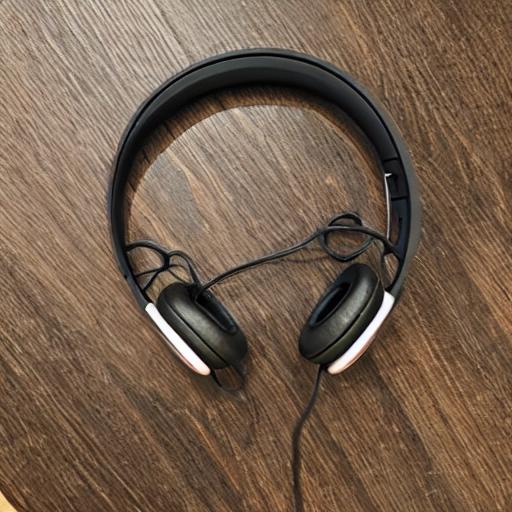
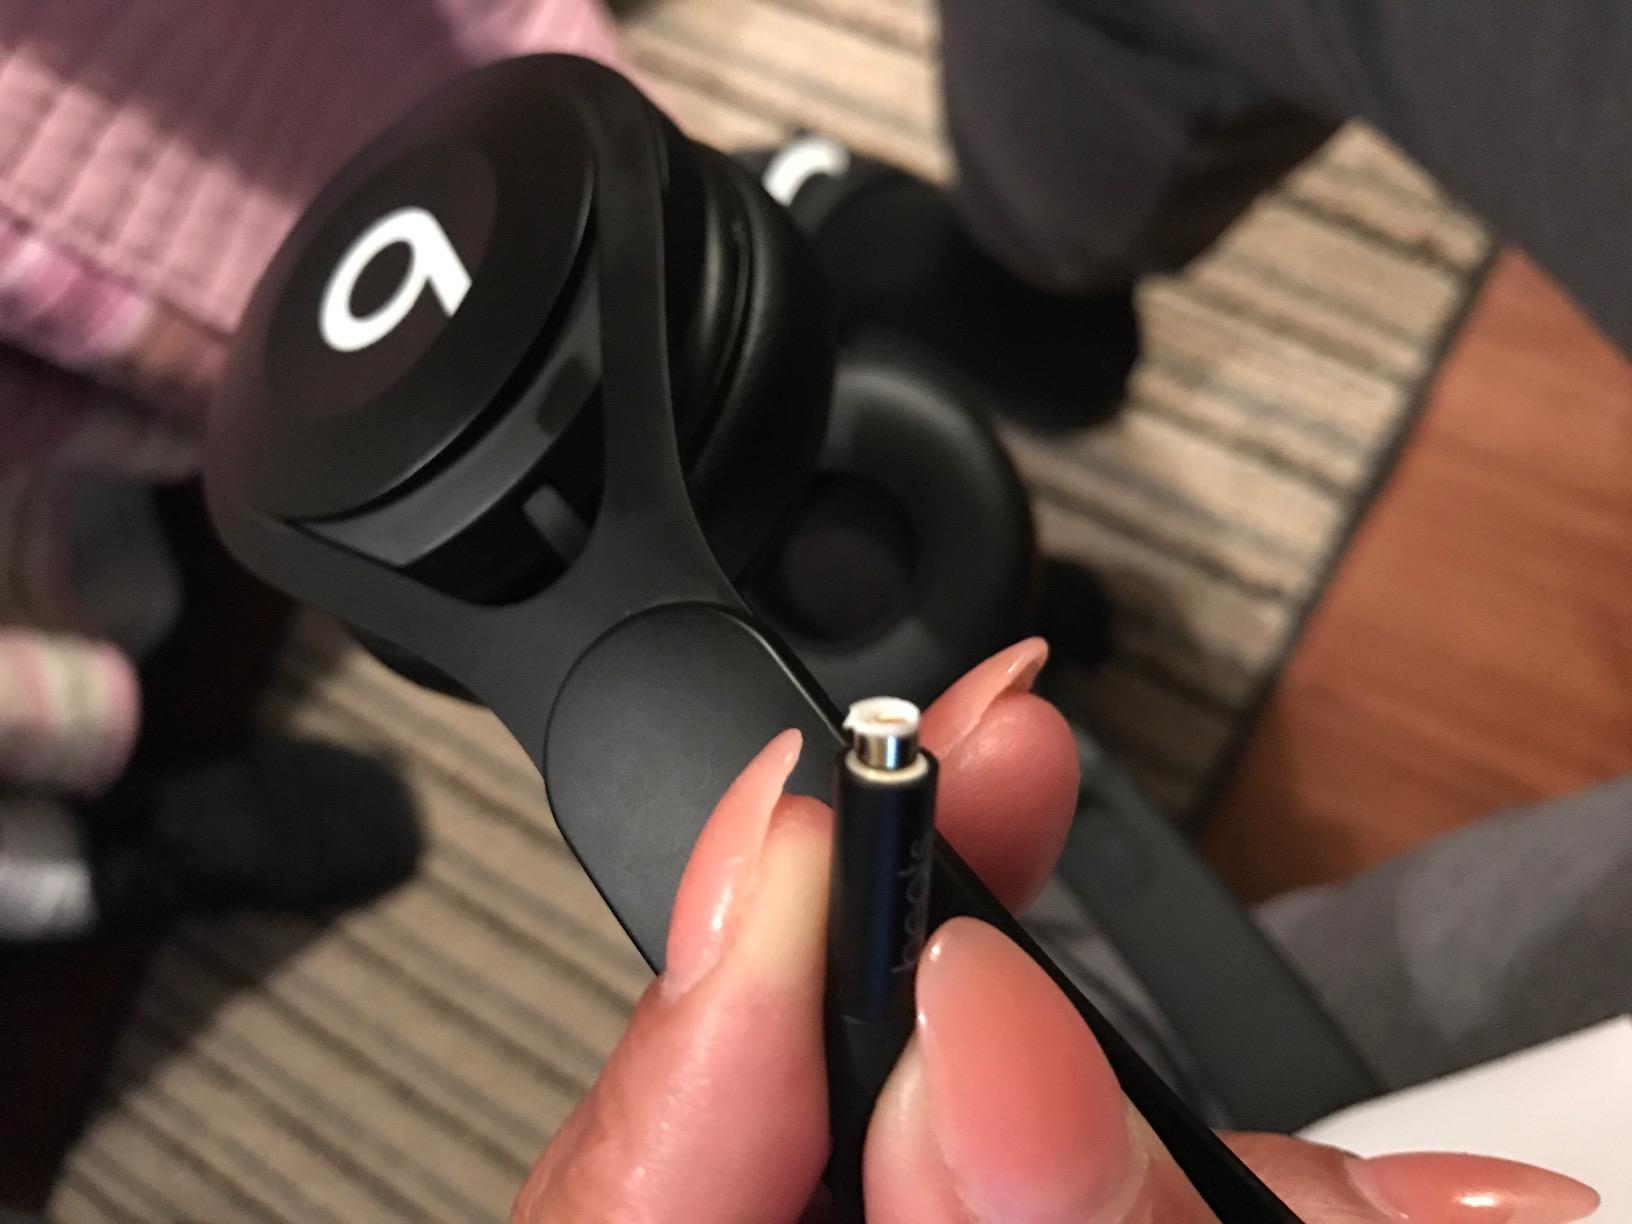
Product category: headphones
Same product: no